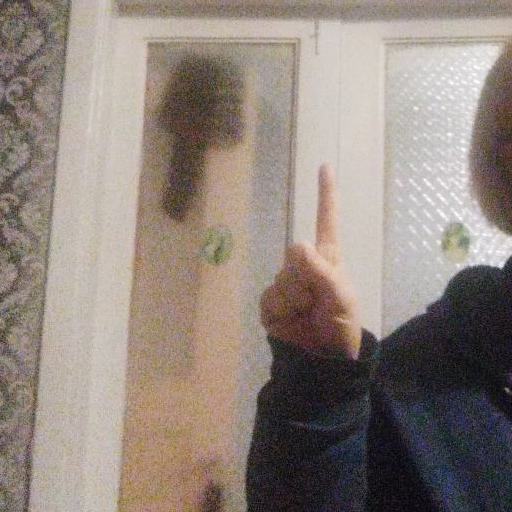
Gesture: one